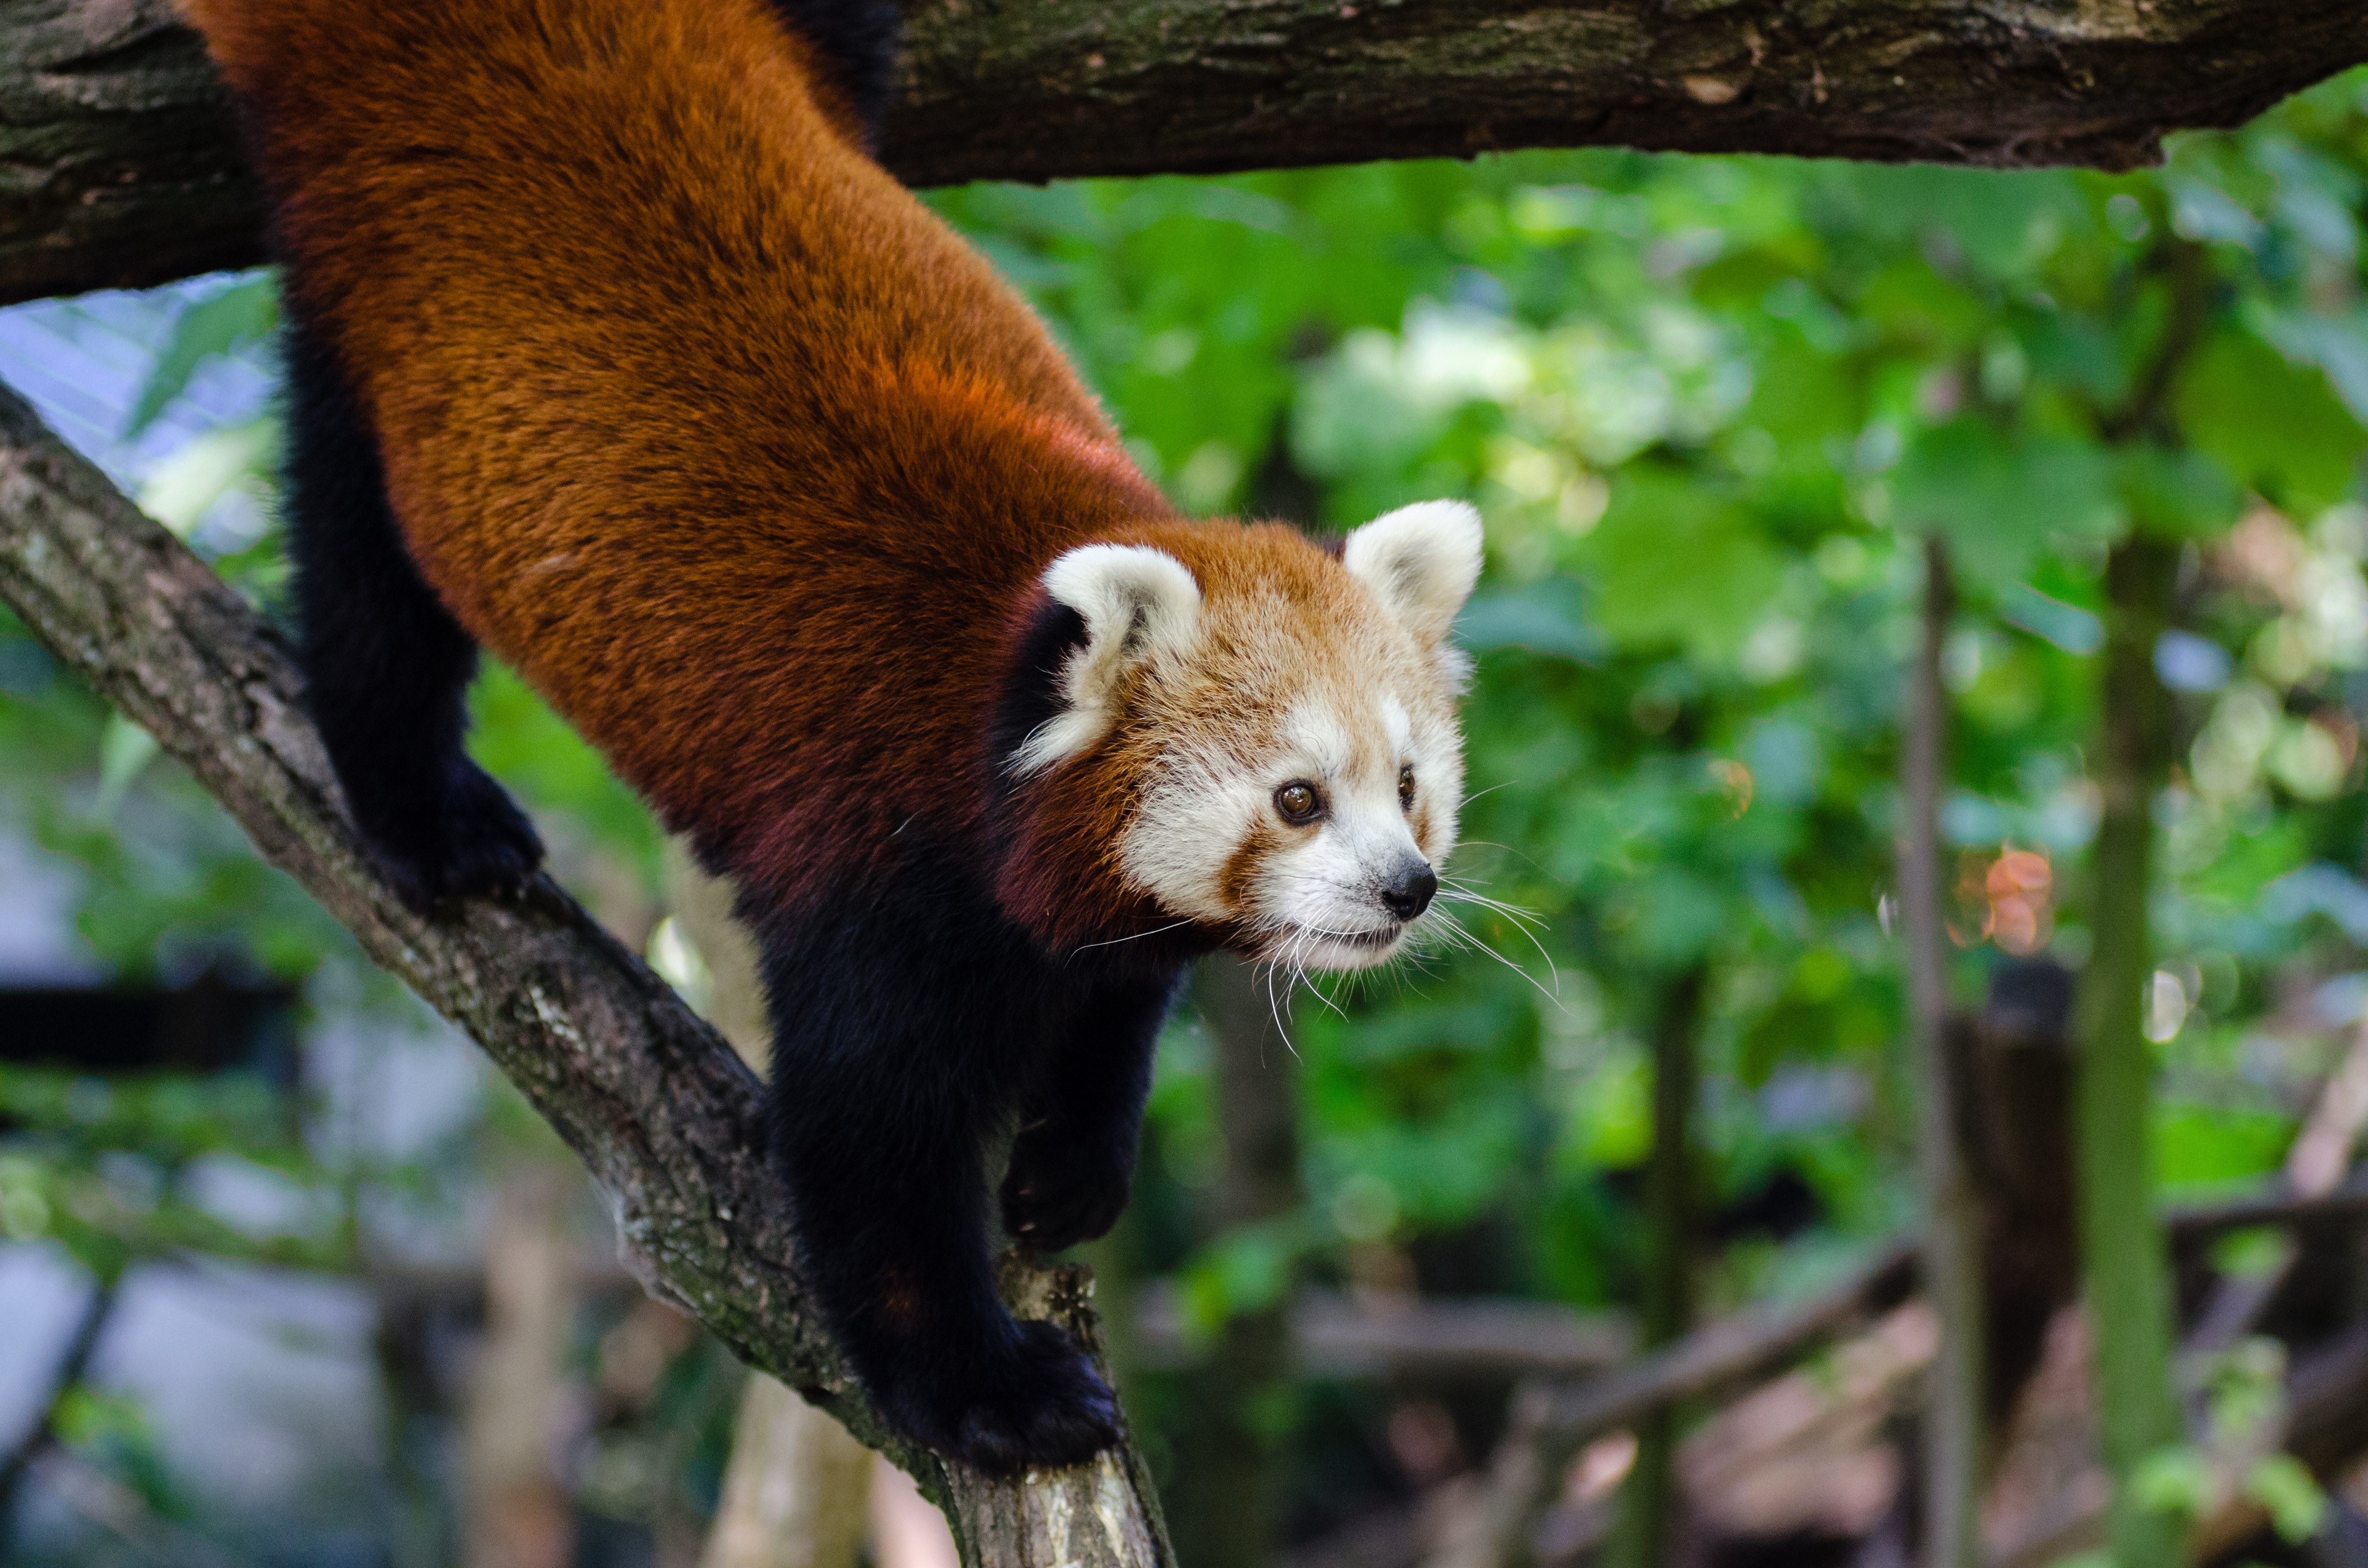
tree, bokeh, sweet, animal, cute, female, wildlife, zoo, young, green, red, mammal, nikon, fauna, red panda, panda, endangered, vertebrate, germany, deutschland, tier, ss, grn, adorable, d7000, roter, kleiner, niedlich, sues, suess, species, bedrohte, tierart, tierpark, weiblich, jungtier, marten, polecat